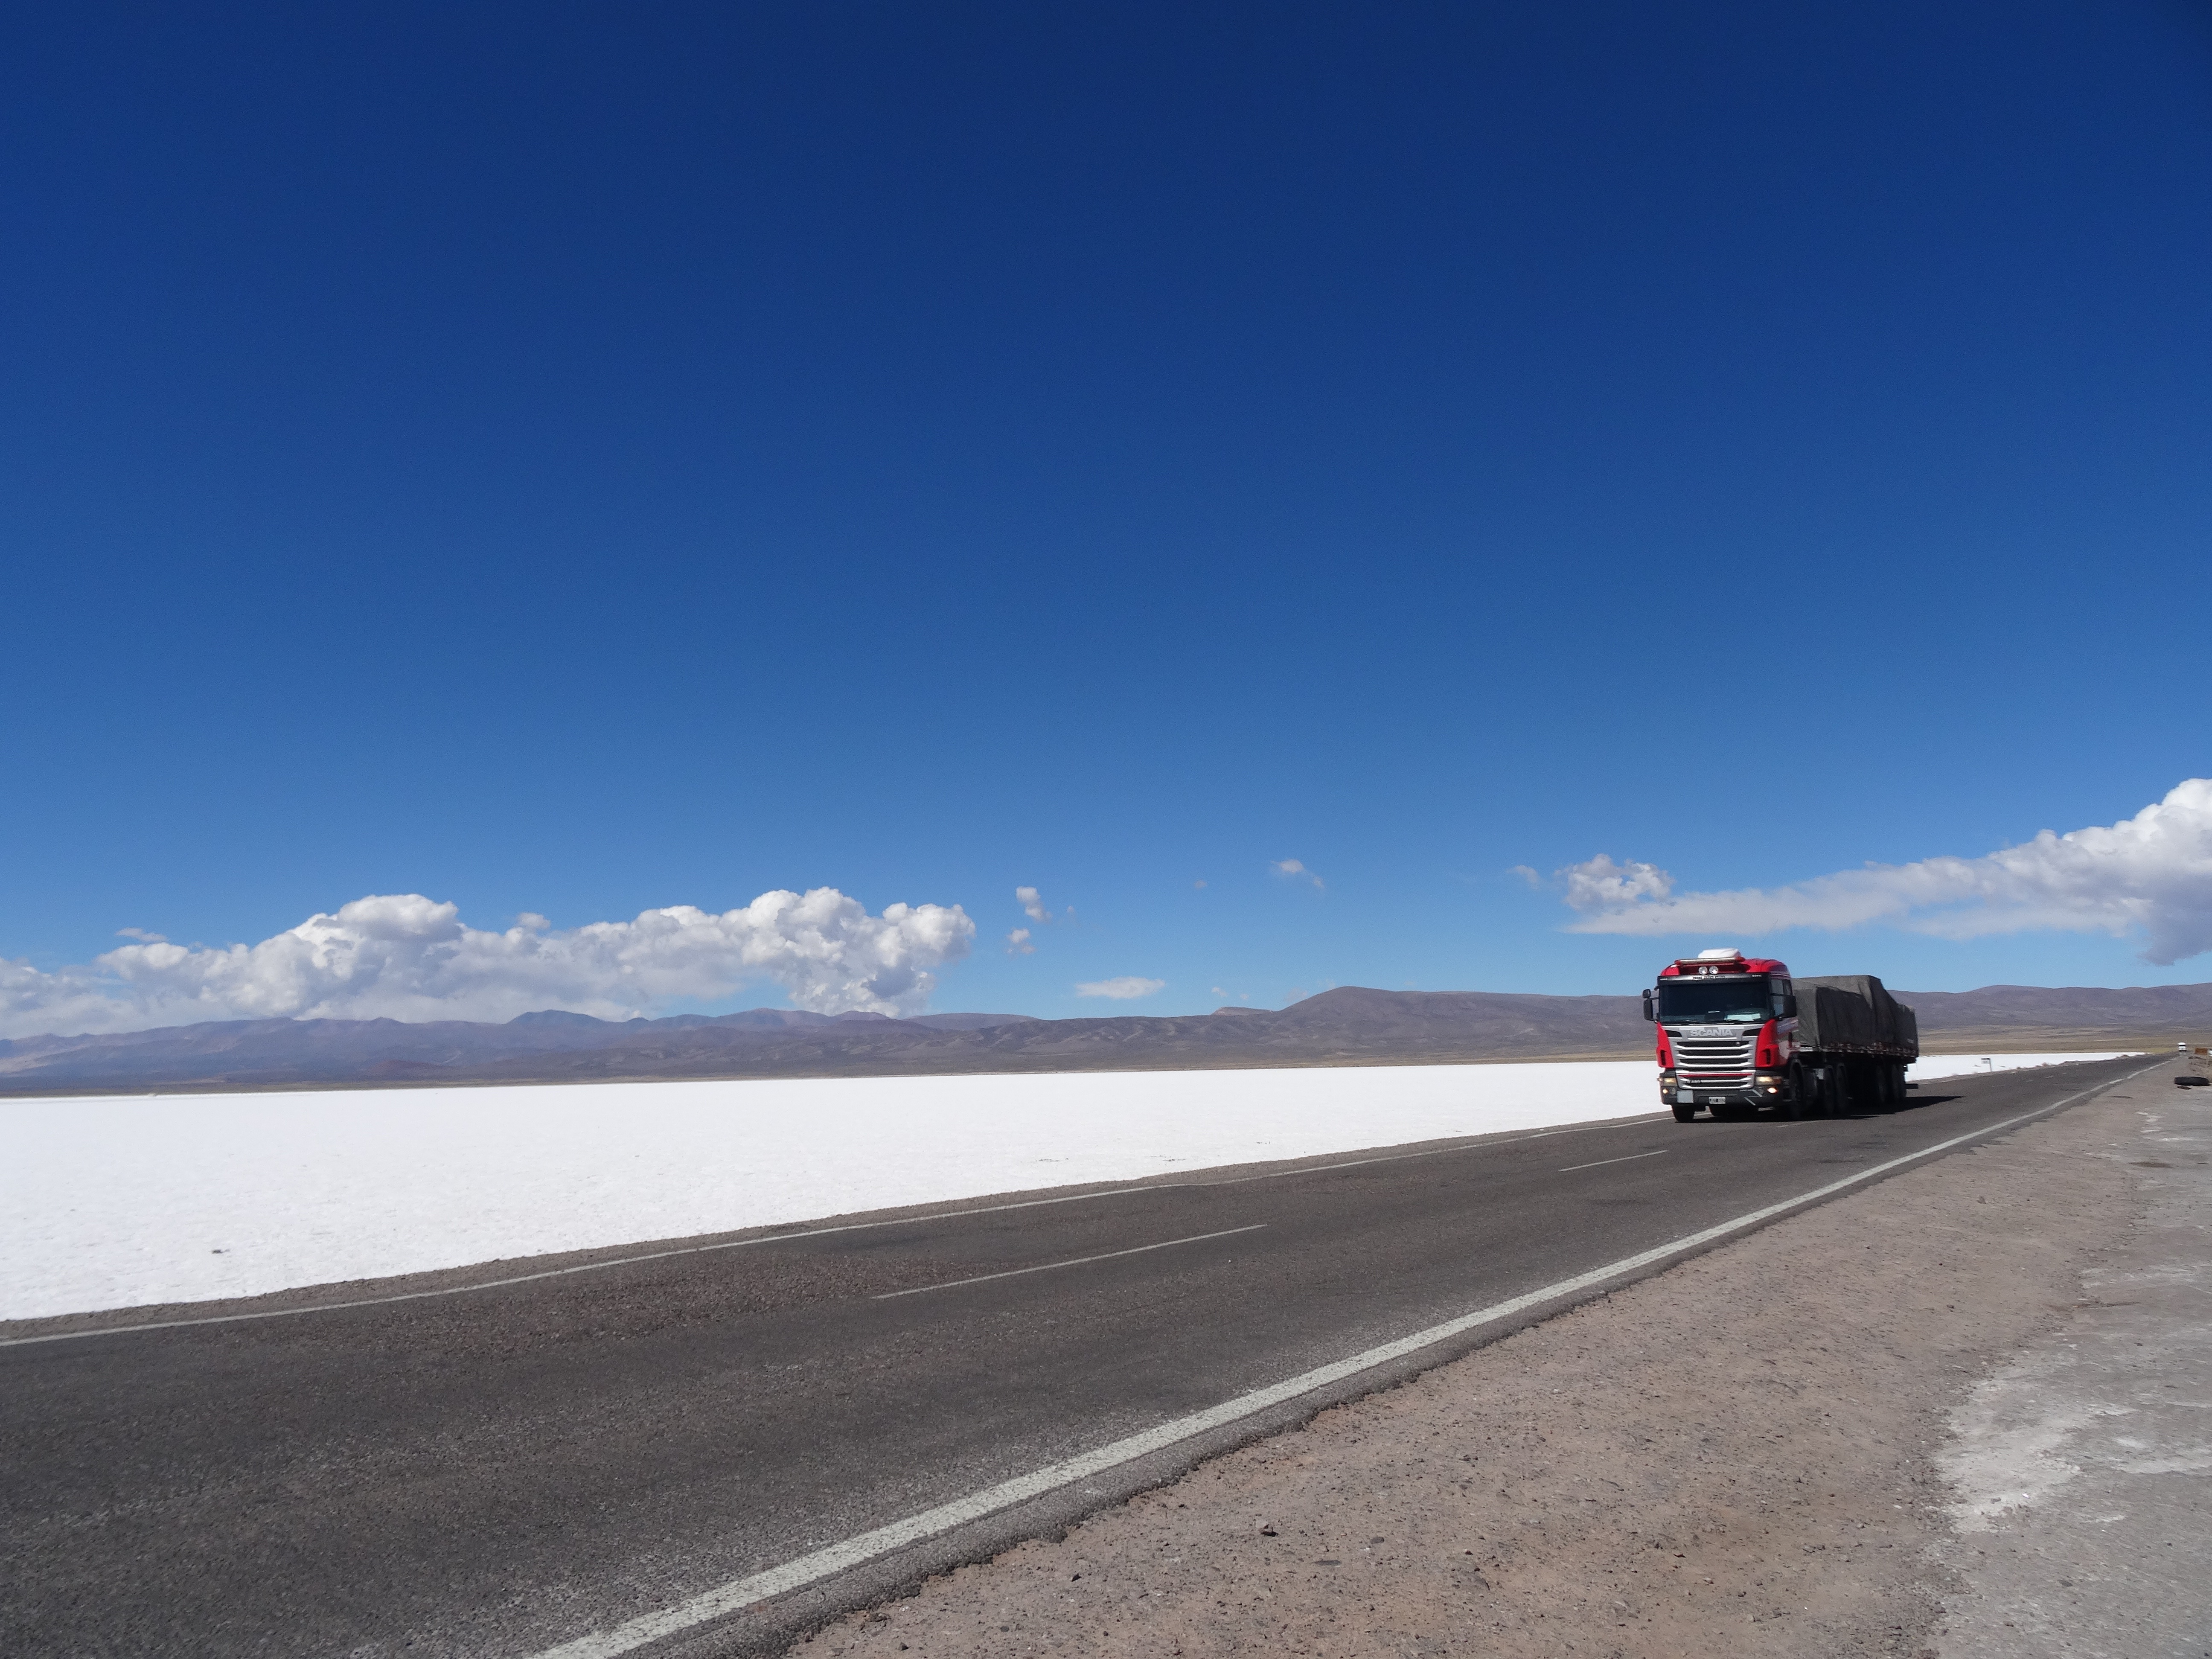
landscape, sea, coast, horizon, mountain, sky, road, car, desert, highway, driving, asphalt, travel, truck, vehicle, salt, road trip, infrastructure, latin, argentina, destination, salinas, mineral, saline, jujuy, atmosphere of earth, salt mines